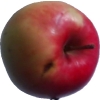
Label: Apple 11